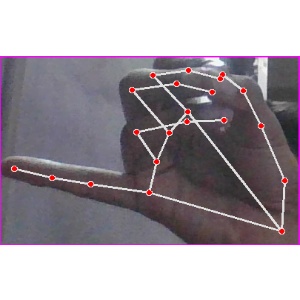
अक्षर: च